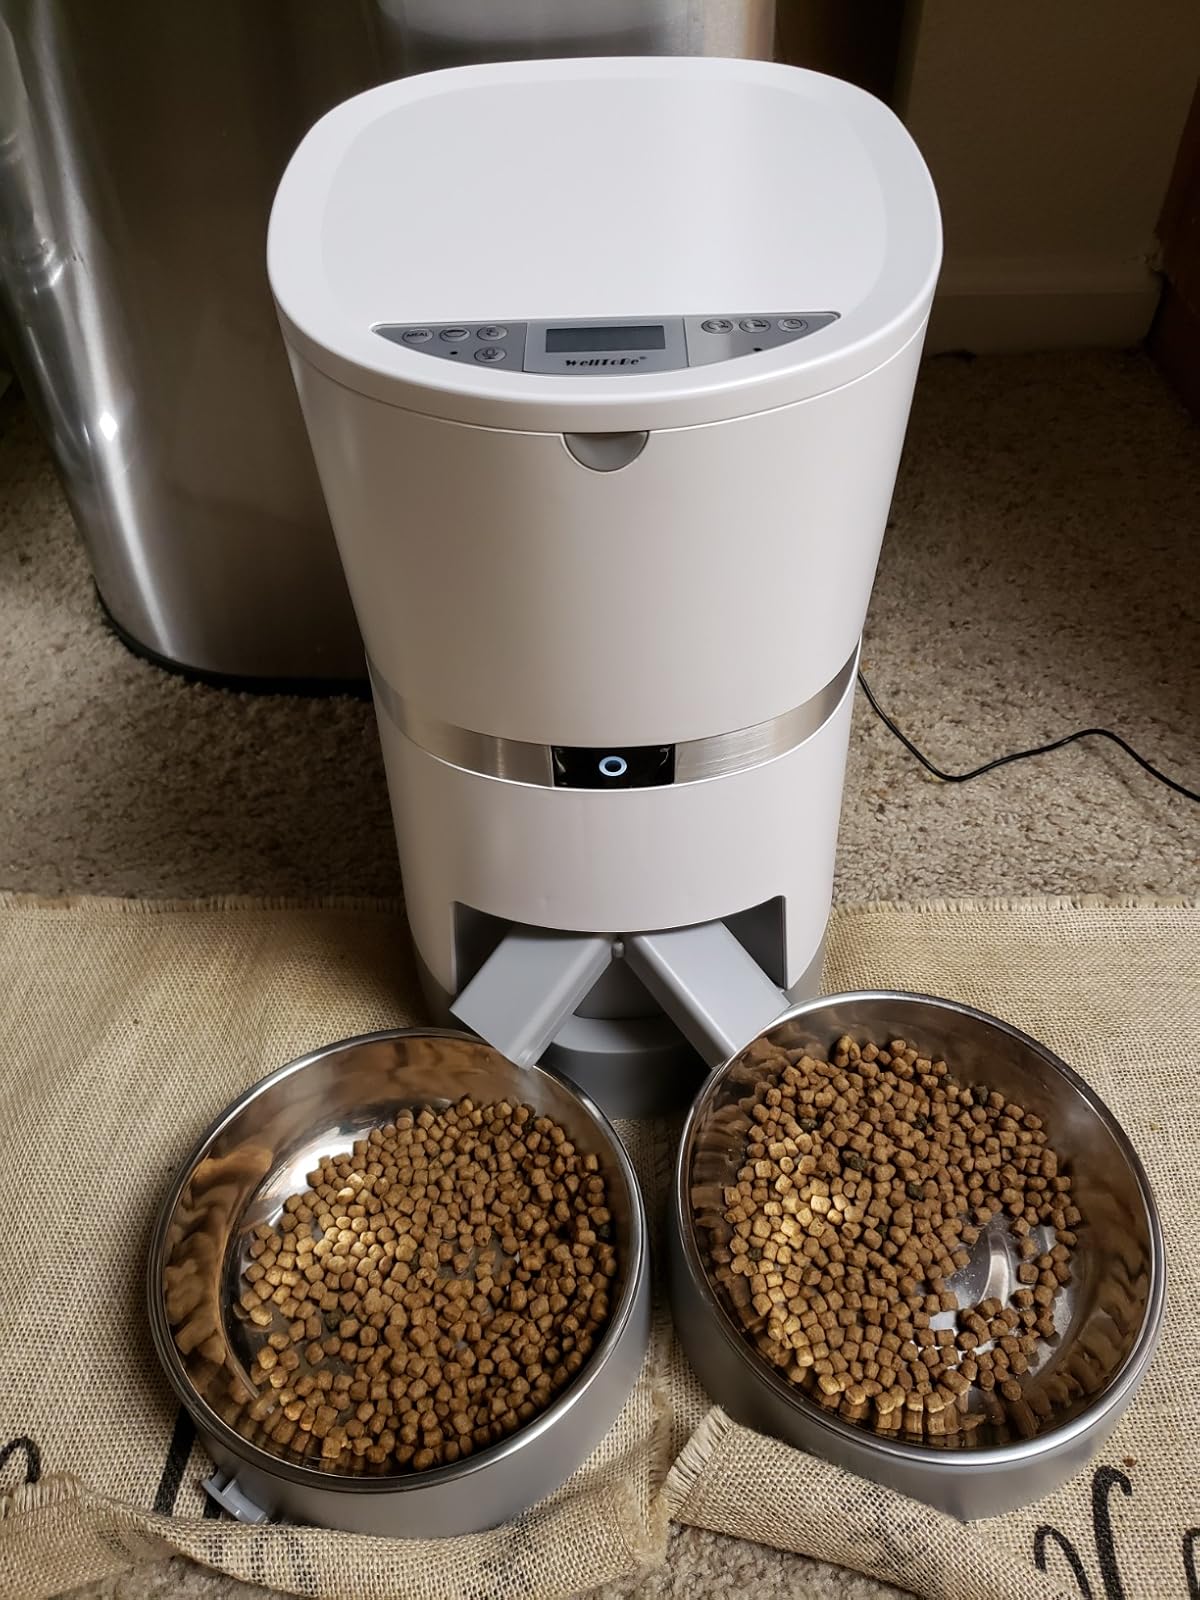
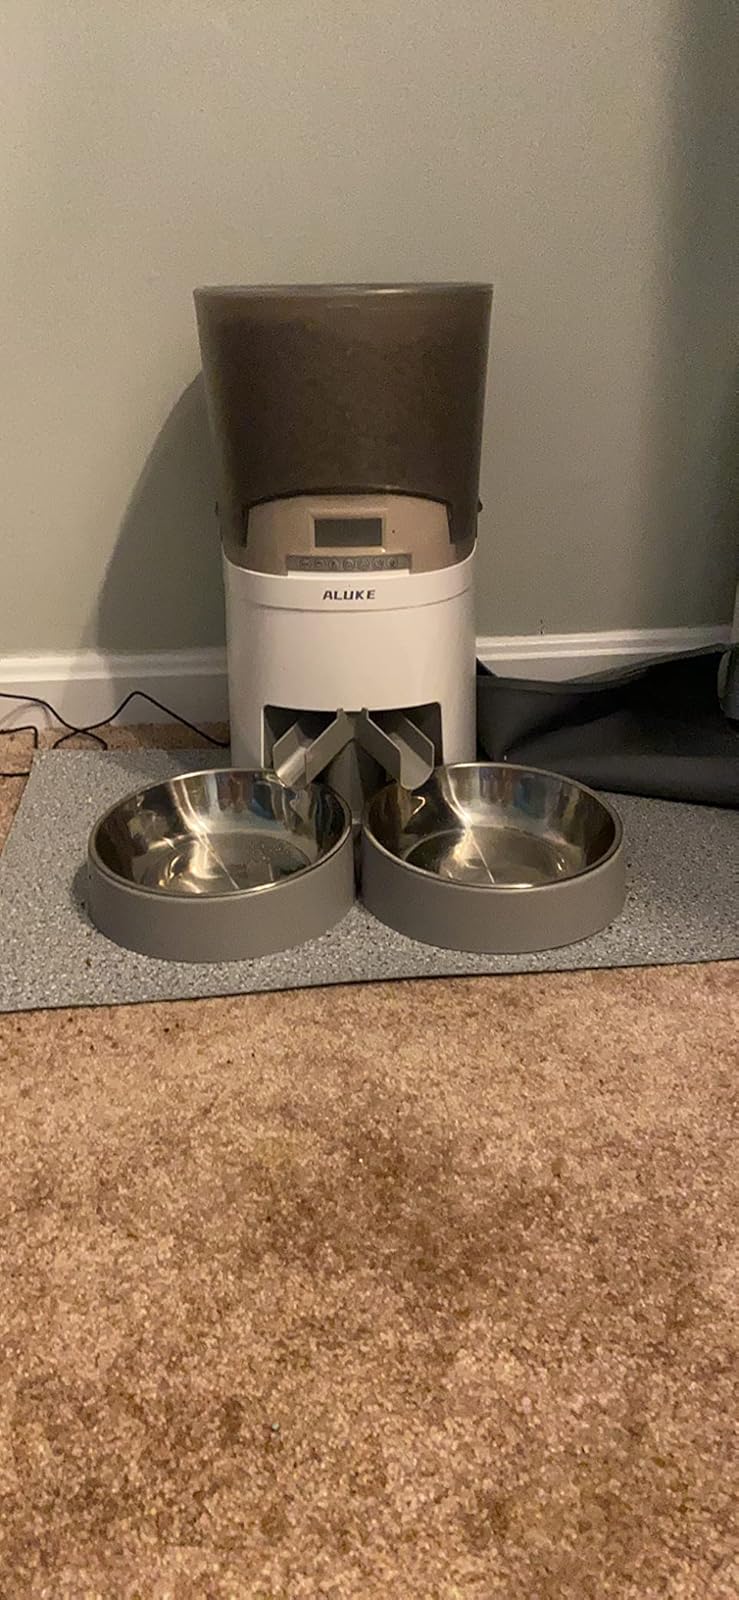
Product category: items_feeder
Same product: no